Italian welfare state

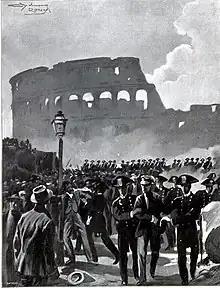
General strike of September 1914 in Rome, during which scuffles and arrests took place

Education is free and compulsory for children between 6 and 16 years of age. It includes five years of universal primary school, three years of secondary school and finally five years of high school leading to the "Maturità" exam and the award of a "diploma", which, in turn gives access to professions such as draughtsman-surveyor or teacher, and university courses. Primary school includes free books but not uniform or transport, and from the age of 12 the cost of books and transport, and all other fees for secondary school, are the responsibility of the family. Sometimes some families on low incomes who are eligible for means tested benefits can apply for a voucher to contribute to payment for the stipulated textbooks which are very numerous and expensive in Italy. Universities are both public and private; public universities are mainly financed by the state and have low, income-related fees and means-tested support for low-income students, while private universities have much higher fees.